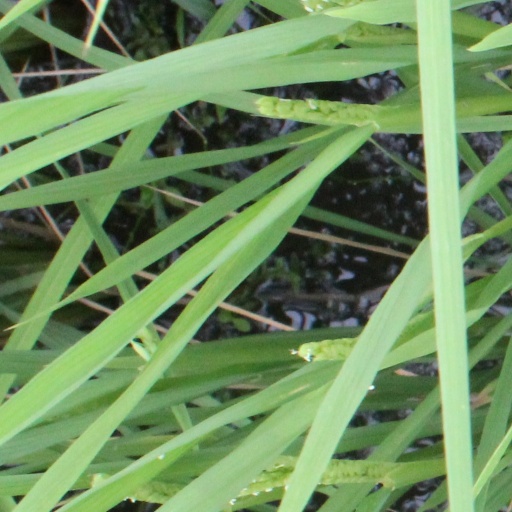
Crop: rice